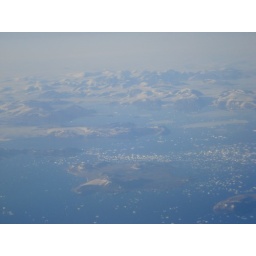
I took this from the airplane leaving Greenland. icebergs and mountains with the ice sheet in the back.